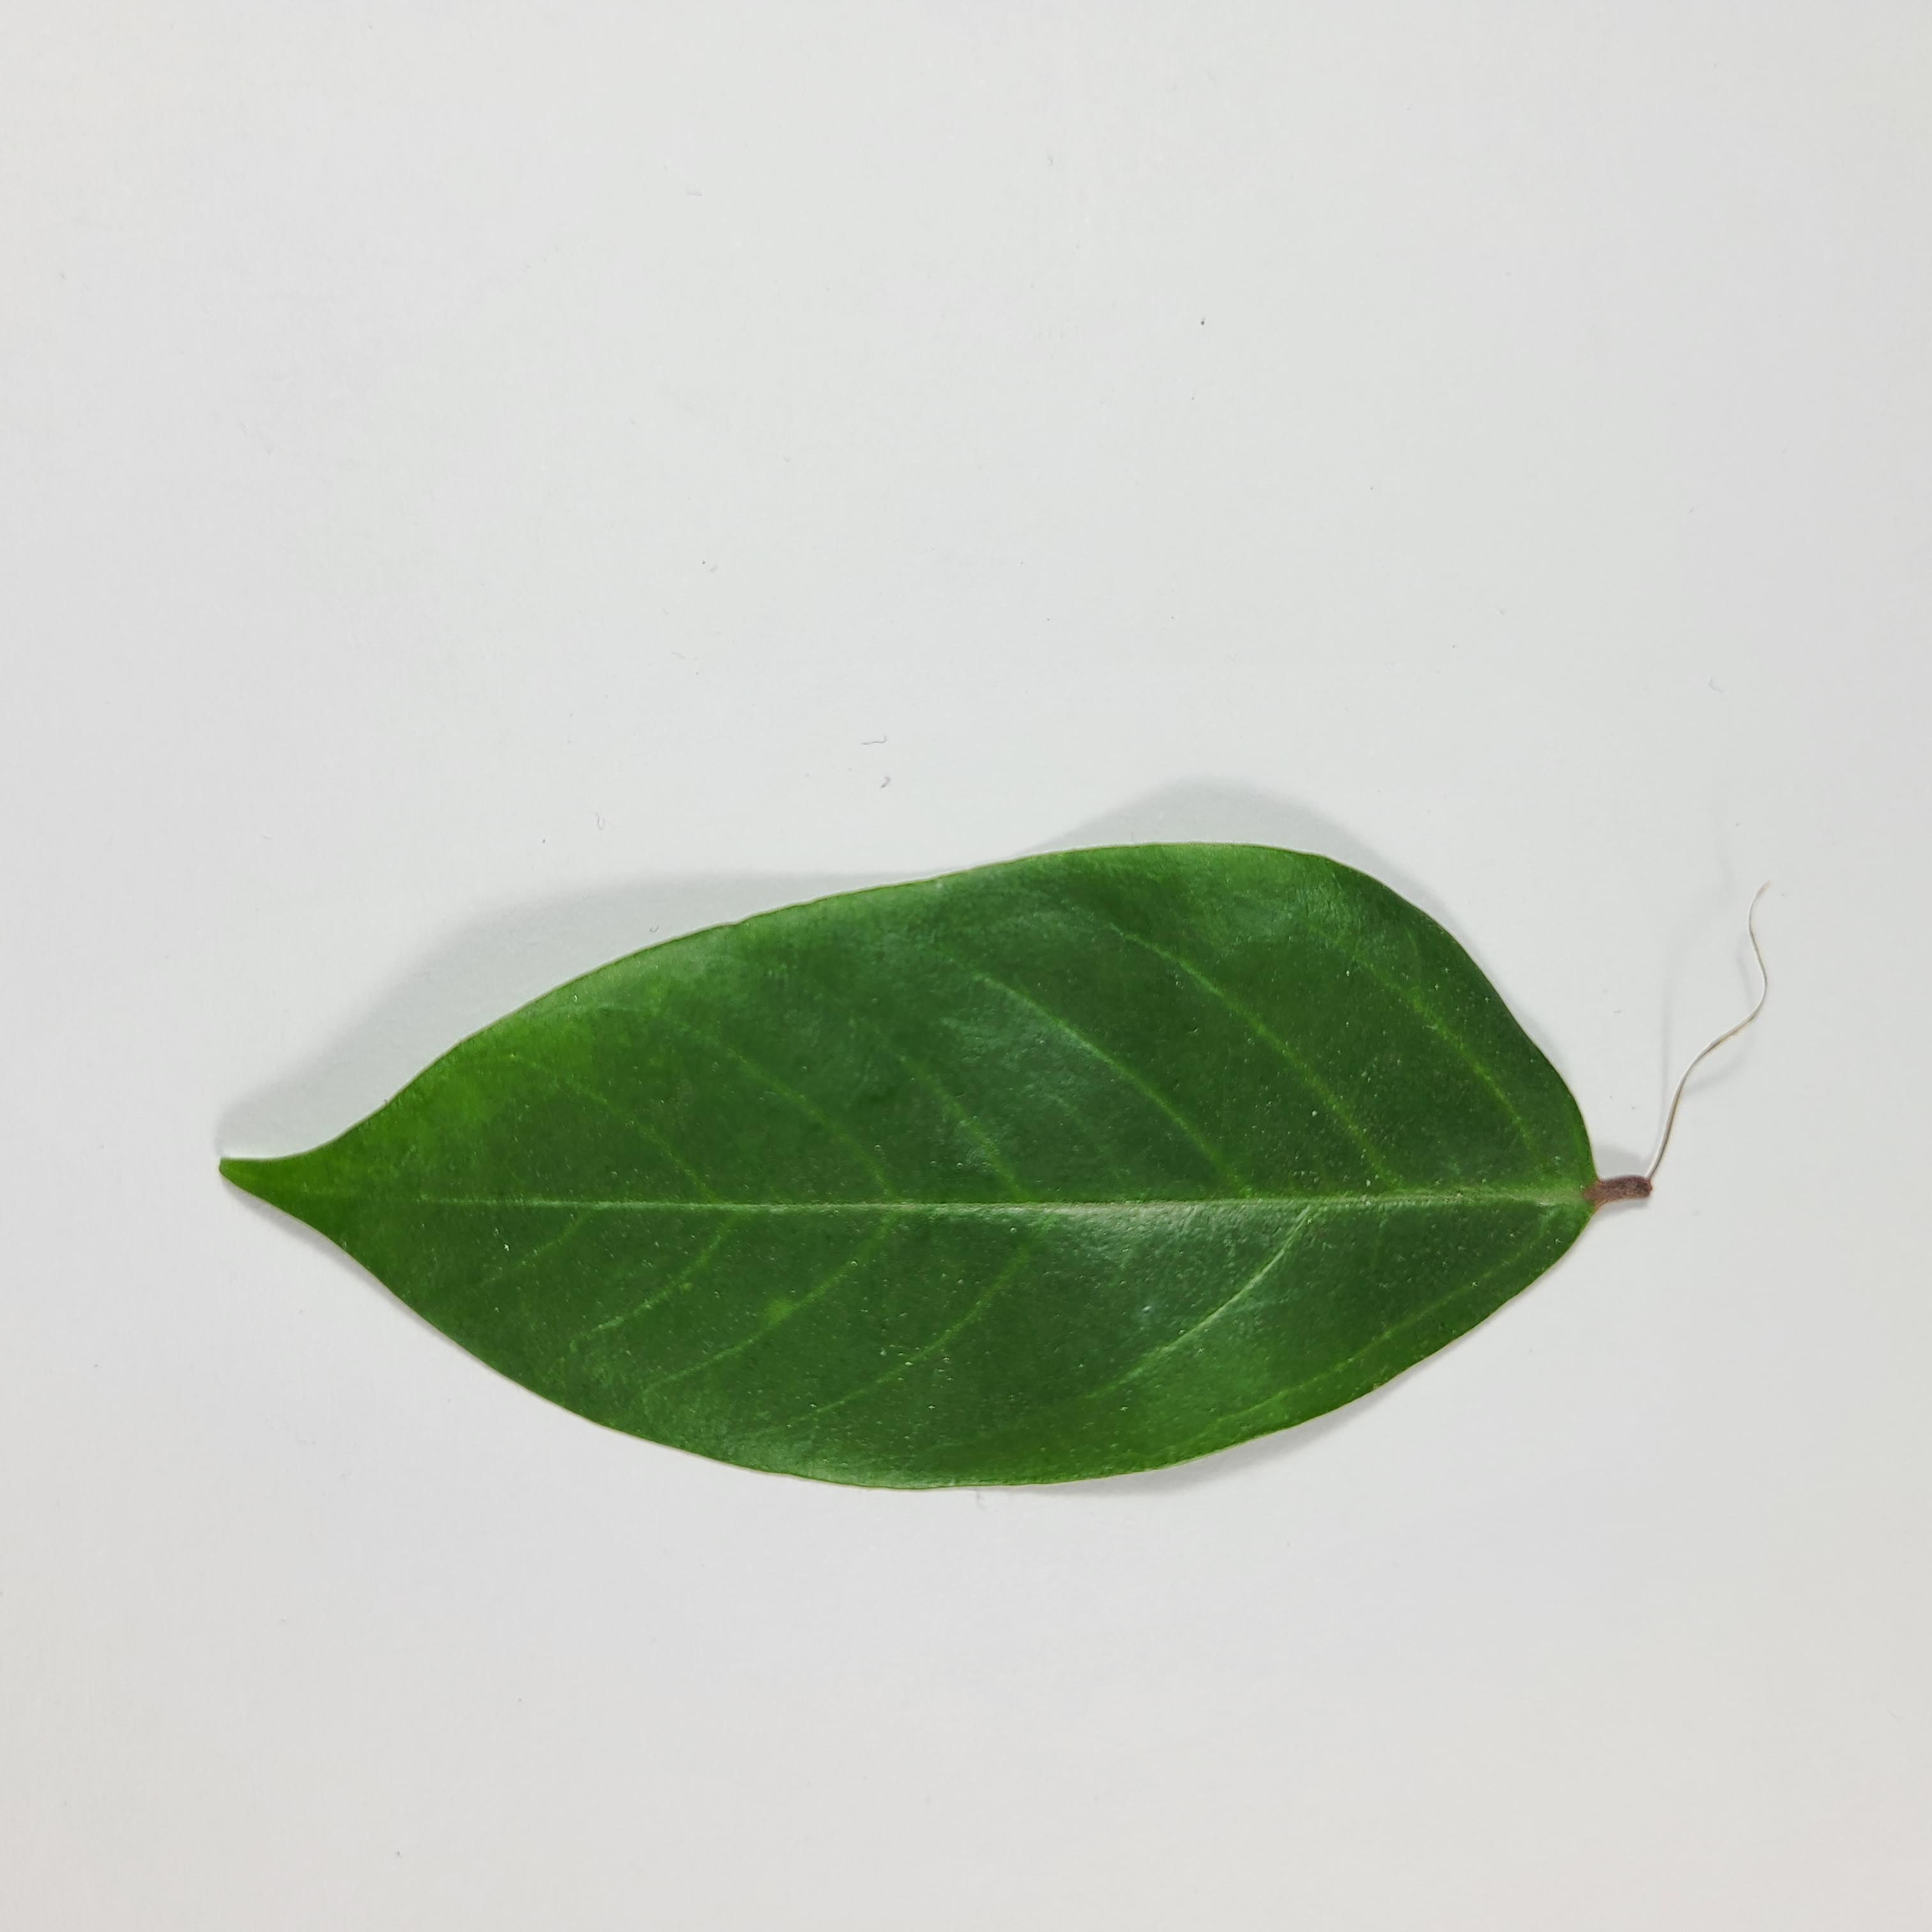
Label: Healthy Leaves